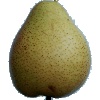
Label: Pear Forelle 1